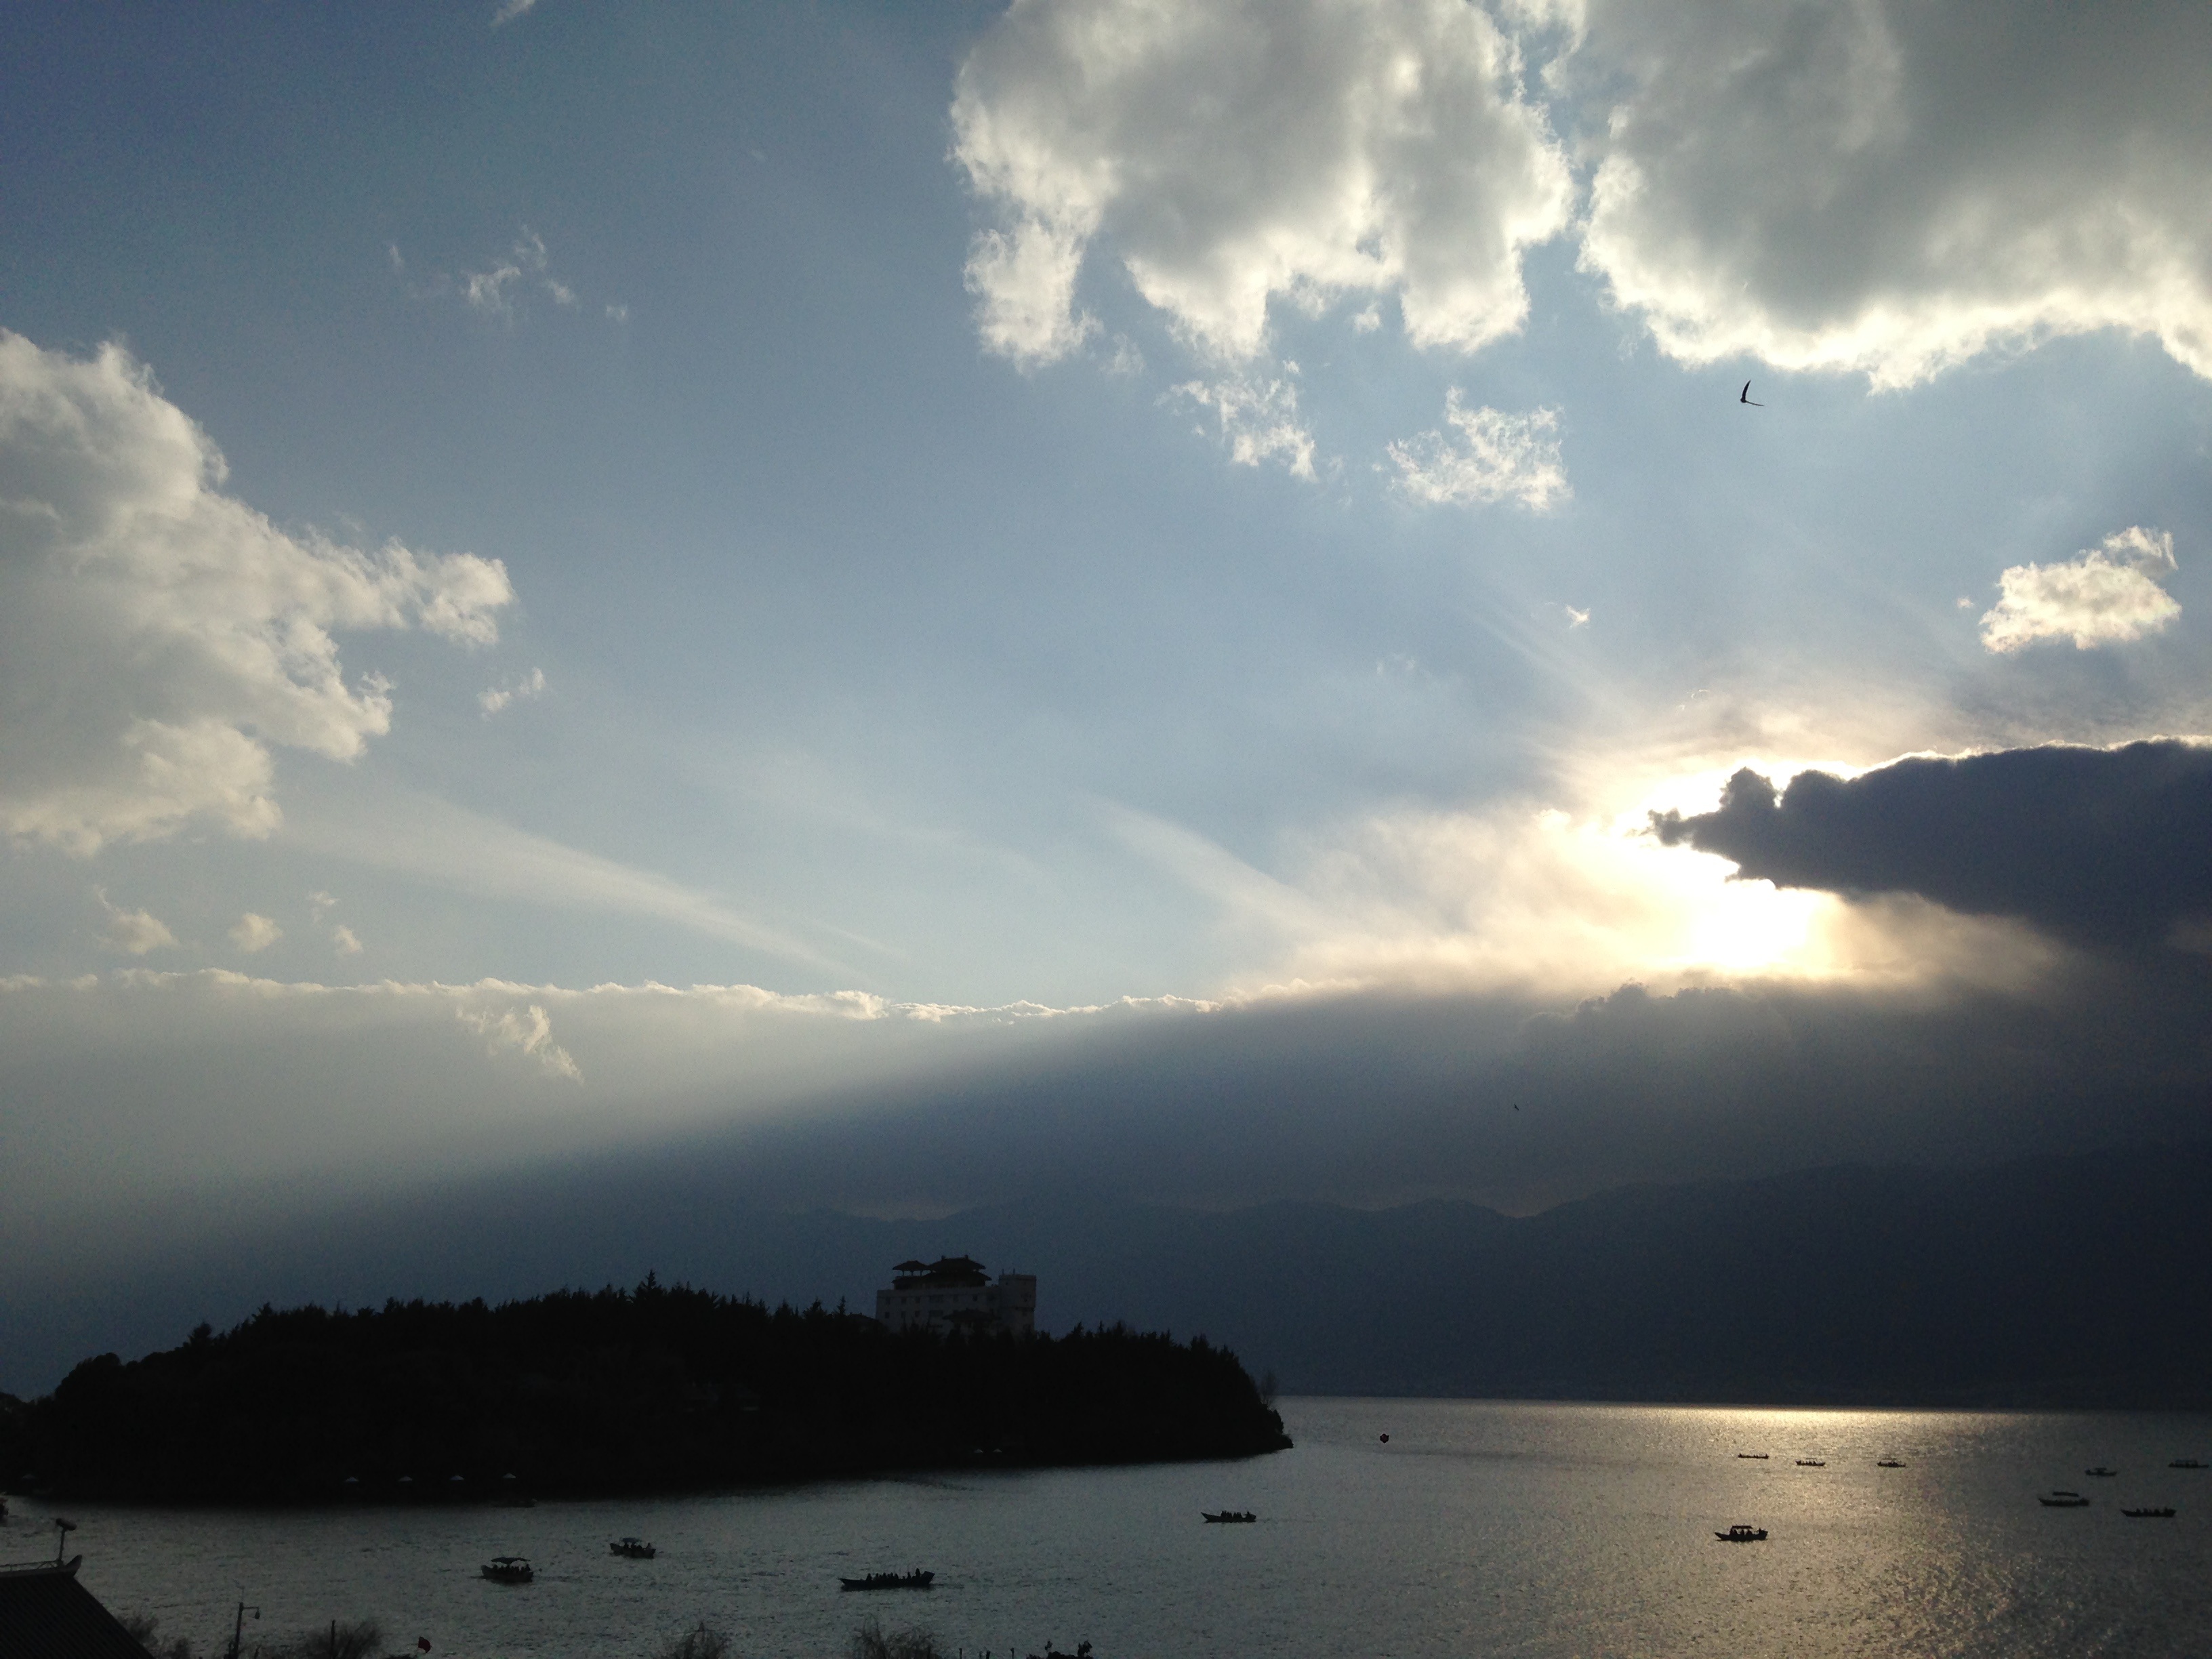
beach, landscape, sea, coast, ocean, horizon, light, cloud, sky, sun, sunrise, sunset, sunlight, morning, lake, dawn, atmosphere, dusk, evening, reflection, weather, bay, loch, the scenery, meteorological phenomenon, atmospheric phenomenon